Professor Aristóteles Orsini Planetarium

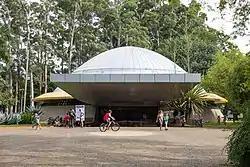
The Professor Aristóteles Orsini Planetarium

The Professor Aristóteles Orsini Planetarium, also known as the Ibirapuera Planetarium, is a planetarium in Ibirapuera Park, São Paulo. It opened in January 1957, and was the first planetarium in Brazil and Latin America. It is one of three planetaria in São Paulo, with the others being Carmo Planetarium and the Johannes Kepler Planetarium at Sabina Escola Parque do Conhecimento.